Swansea City Centre

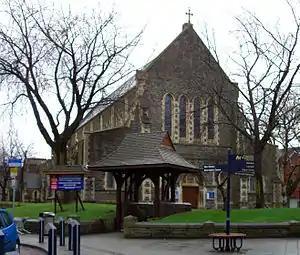
St. Mary's Church

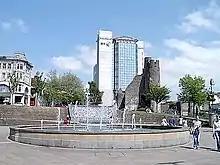
Castle Square

Princess Way links Kingsway Circle to the north with Oystermouth Road to the south. The northern section of the street is fully pedestrianised and is fronted with shops. The southern section is fronted with pubs, restaurants and offices and has a Travelodge hotel, a Vue cinema and Aspers casino. The central portion of Princess Way opens onto two town squares.